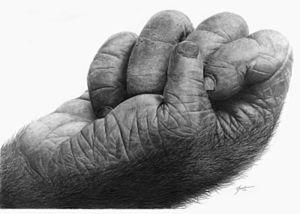
Un bimane désigne un animal possédant deux mains, par opposition au quadrumane qui en a quatre. Le terme a longtemps servi à séparer l'espèce humaine du reste des primates, mais cette distinction, plus idéologique qu'analytique, a été abandonnée dans les classifications modernes.